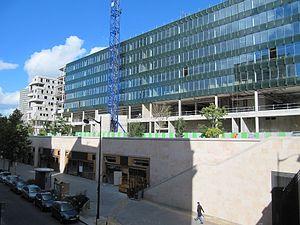
Le Quartier de Paris Rives Gauche, avec ses voies recouvertes en 2012.
Le quartier Paris Rive Gauche, ou quartier de la Bibliothèque François-Mitterrand, est une opération d'aménagement de Paris qui occupe la partie du 13ᵉ arrondissement située entre les voies ferrées de la gare de Paris-Austerlitz et la Seine, jusqu'au boulevard périphérique.